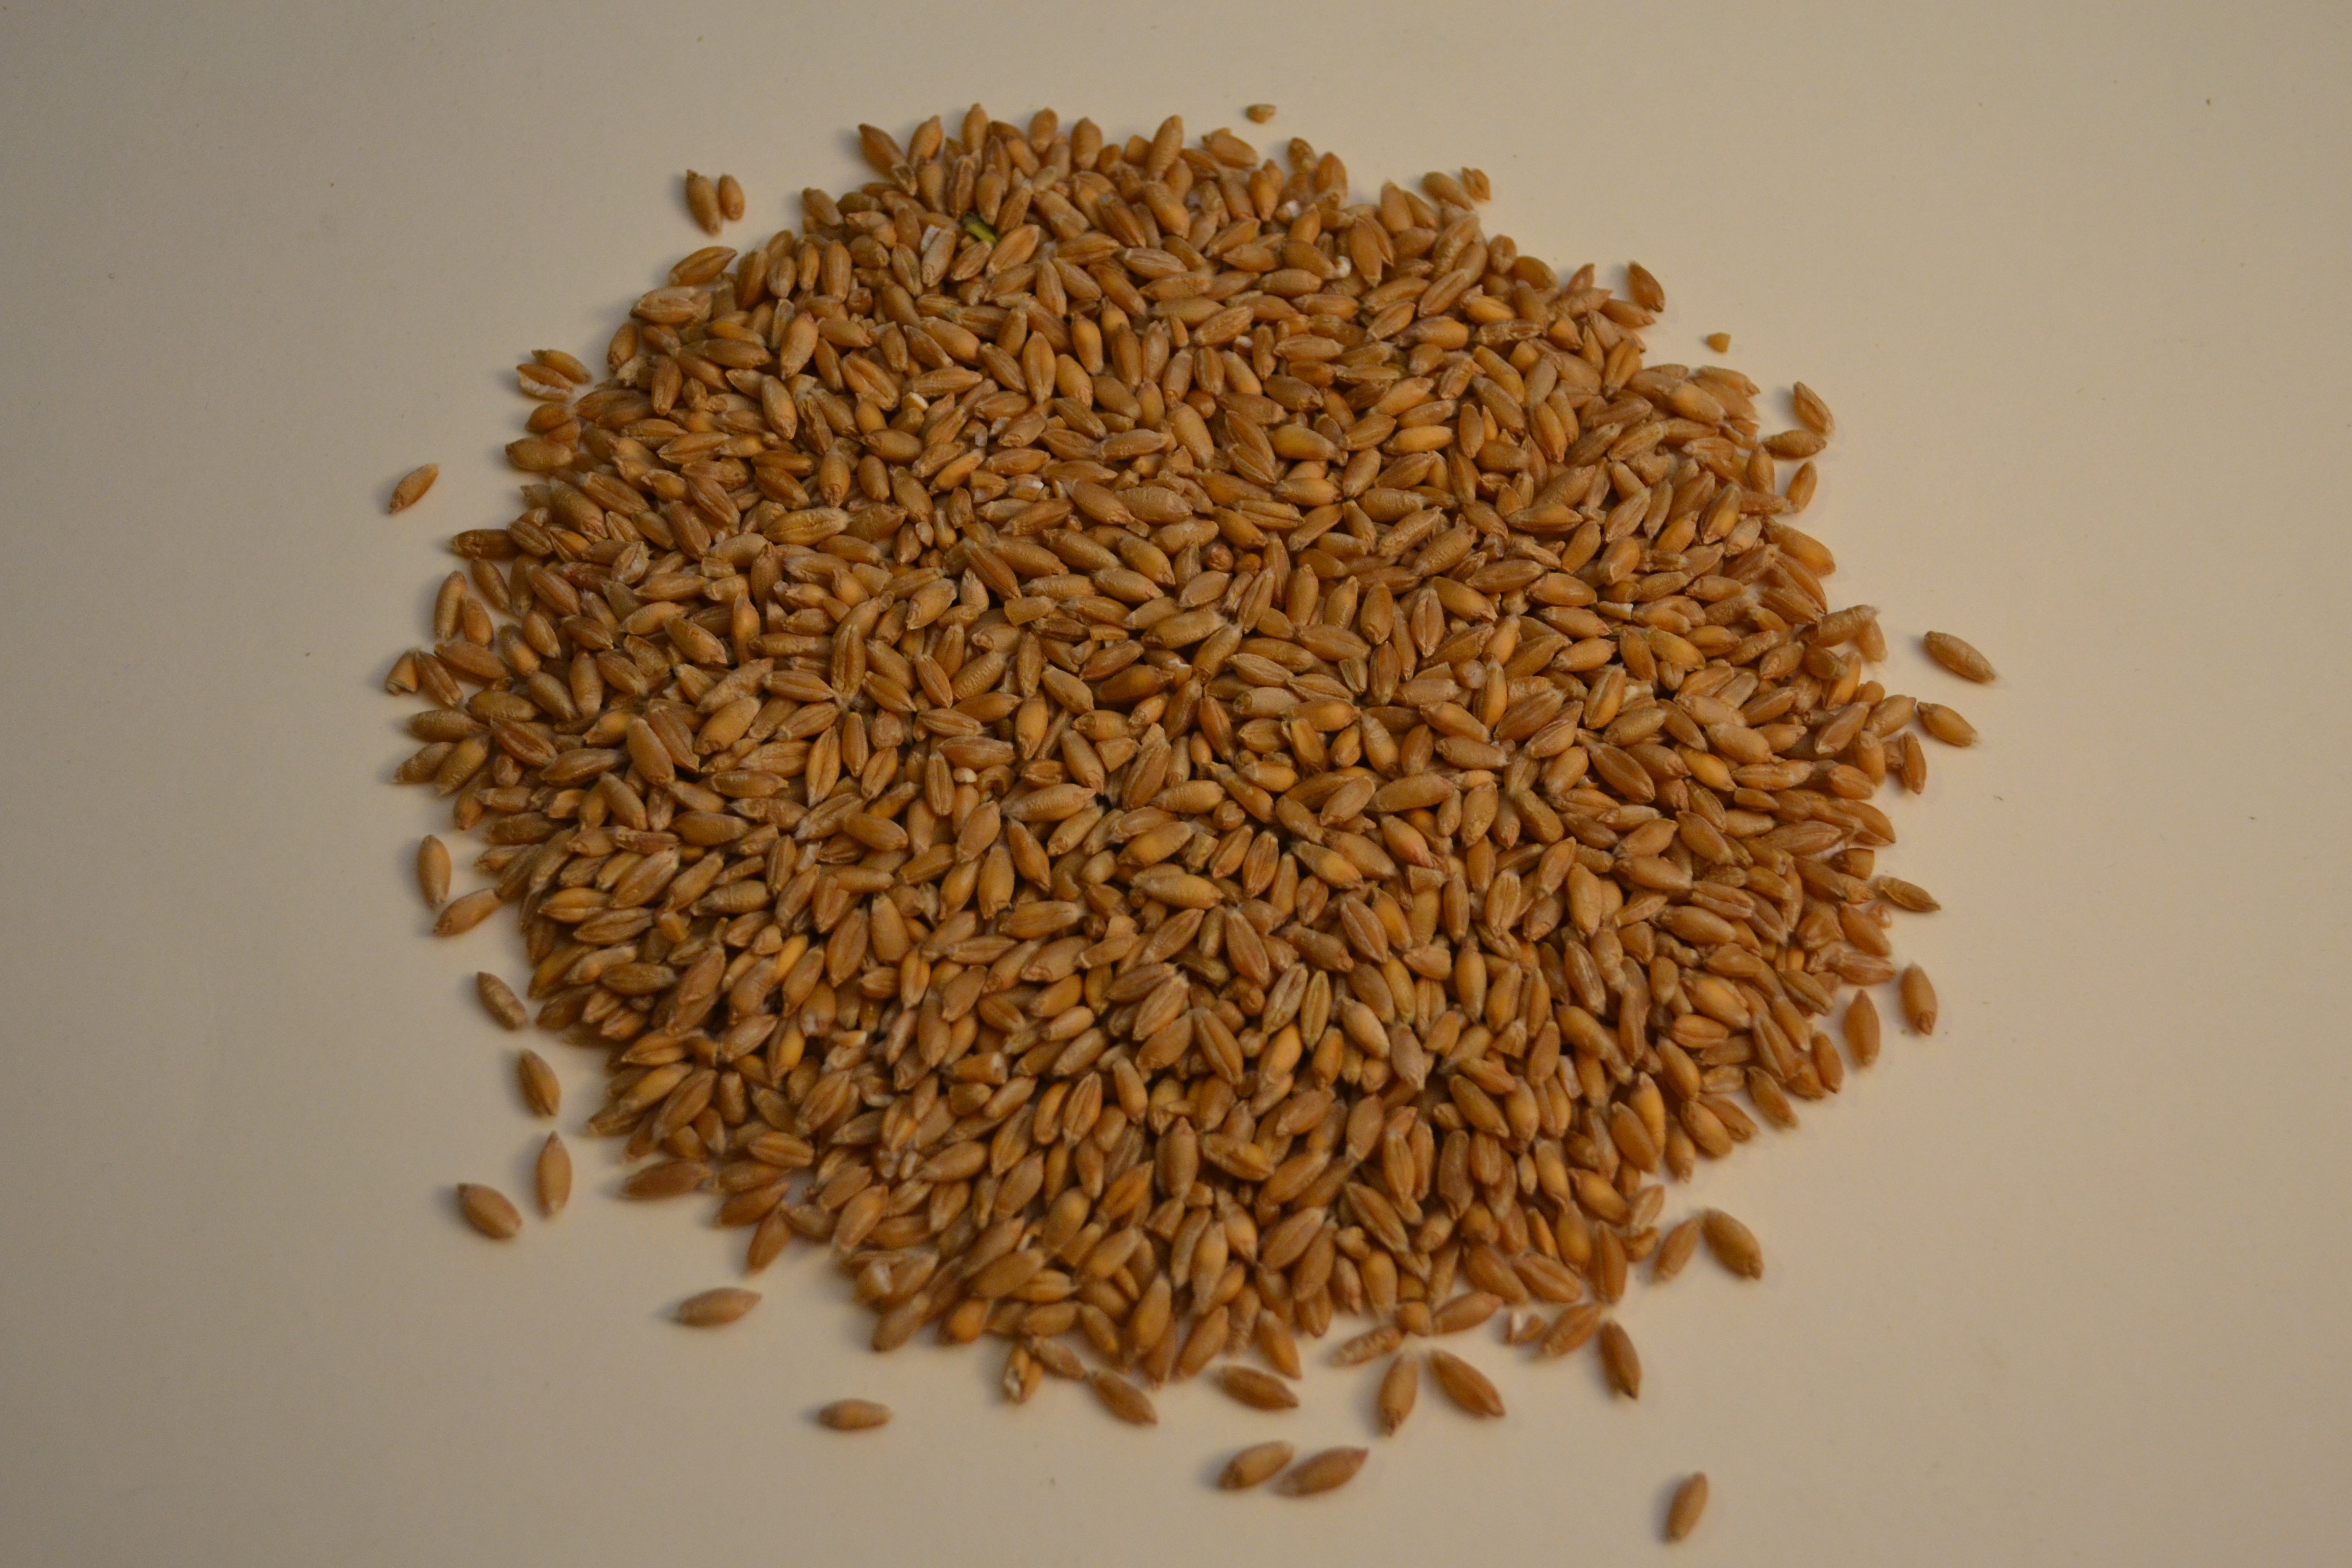
plant, wheat, food, produce, crop, agriculture, rice, cereal, vegetarian food, organic, grains, flowering plant, commodity, caraway, emmer, triticale, jasmine rice, sunflower seed, grass family, land plant, food grain, whole grain